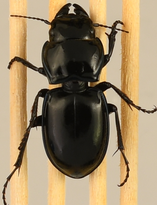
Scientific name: Pasimachus elongatus
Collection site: Central Plains Experimental Range NEON (CPER), plot CPER_006